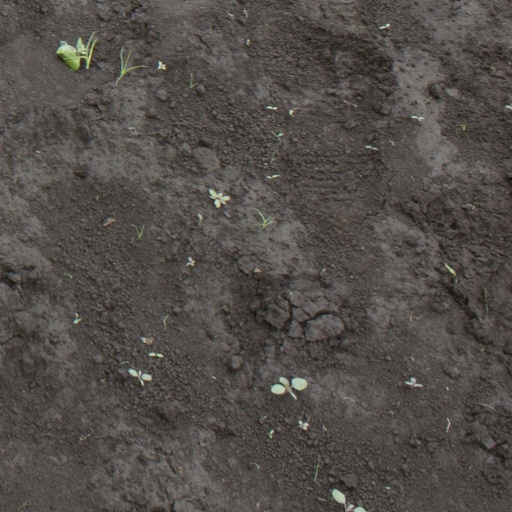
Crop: soybean